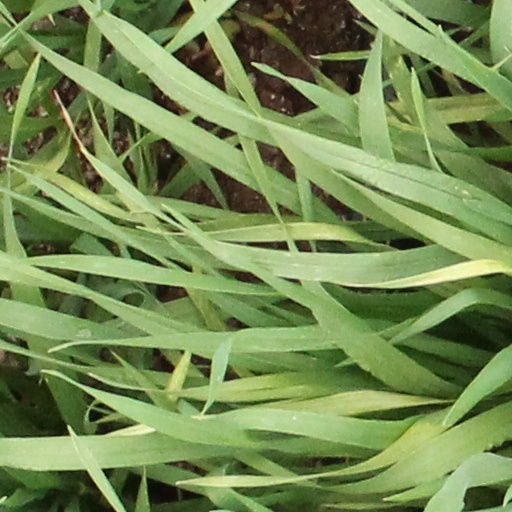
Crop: wheat